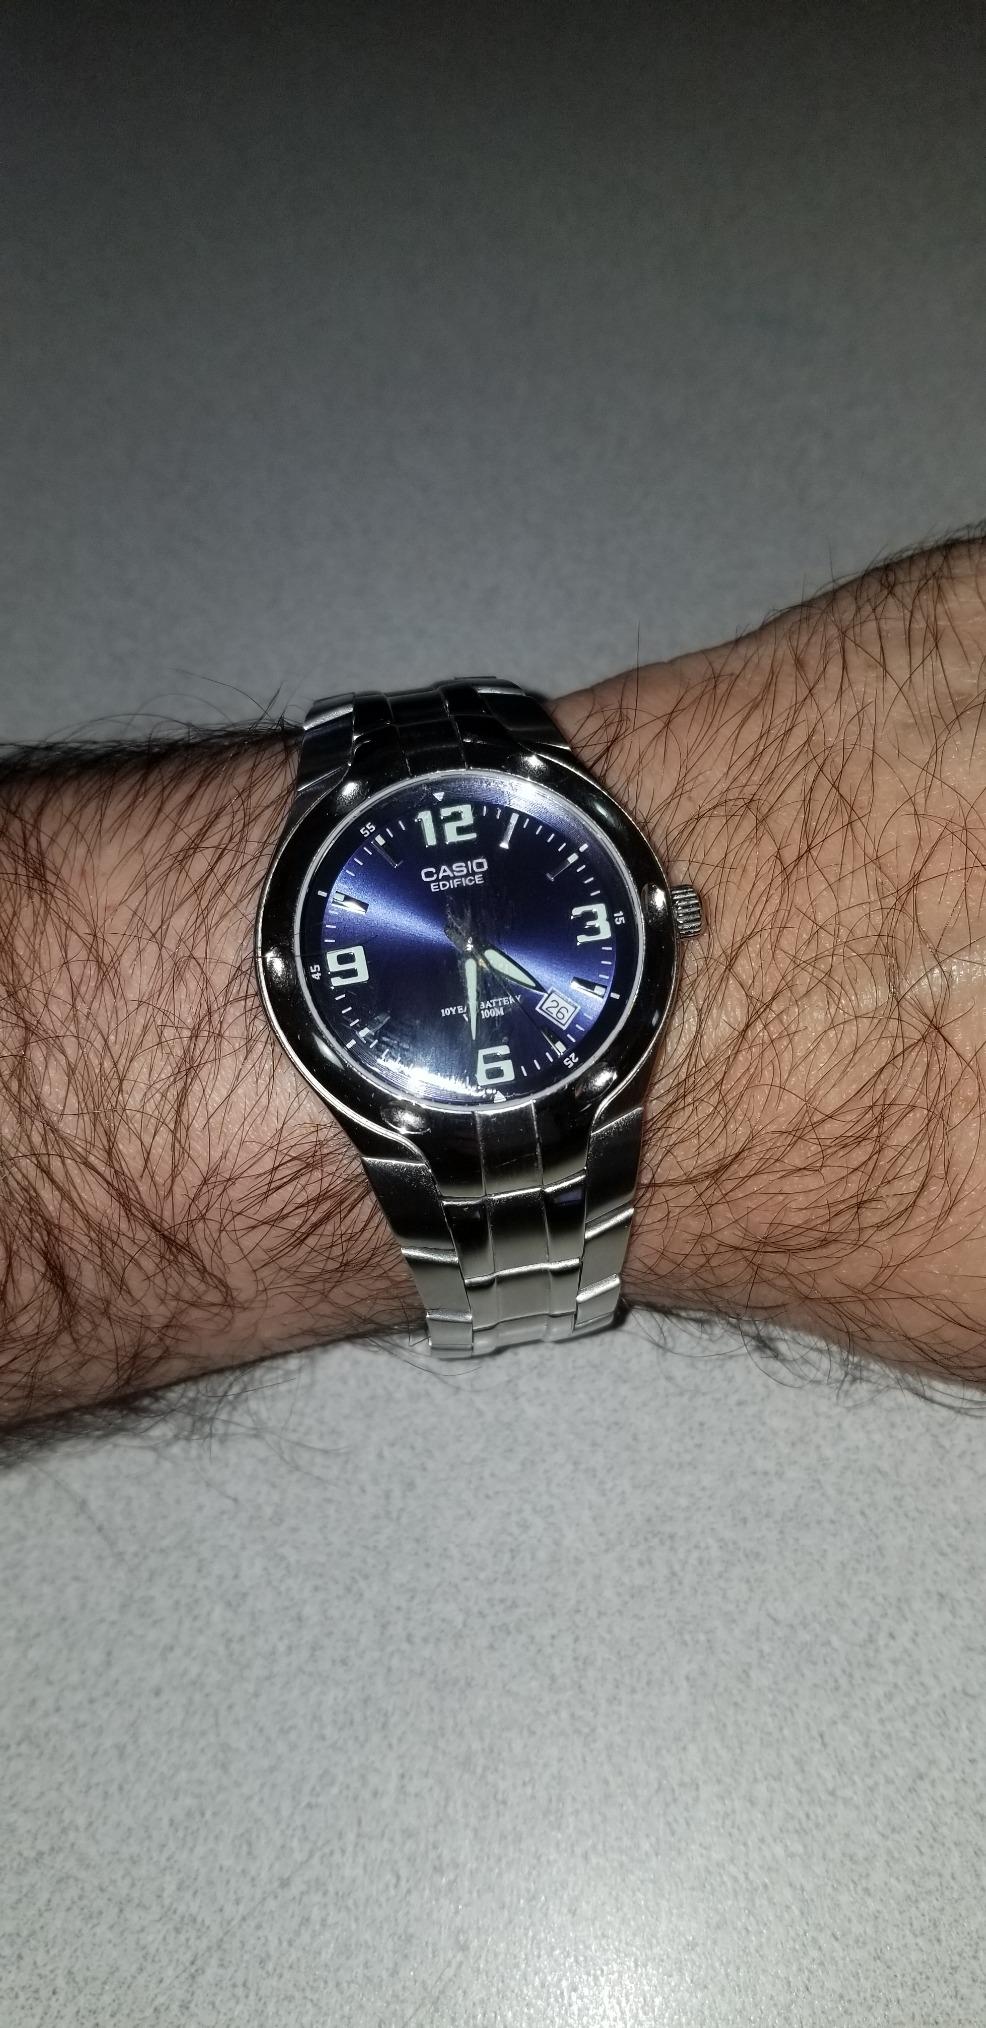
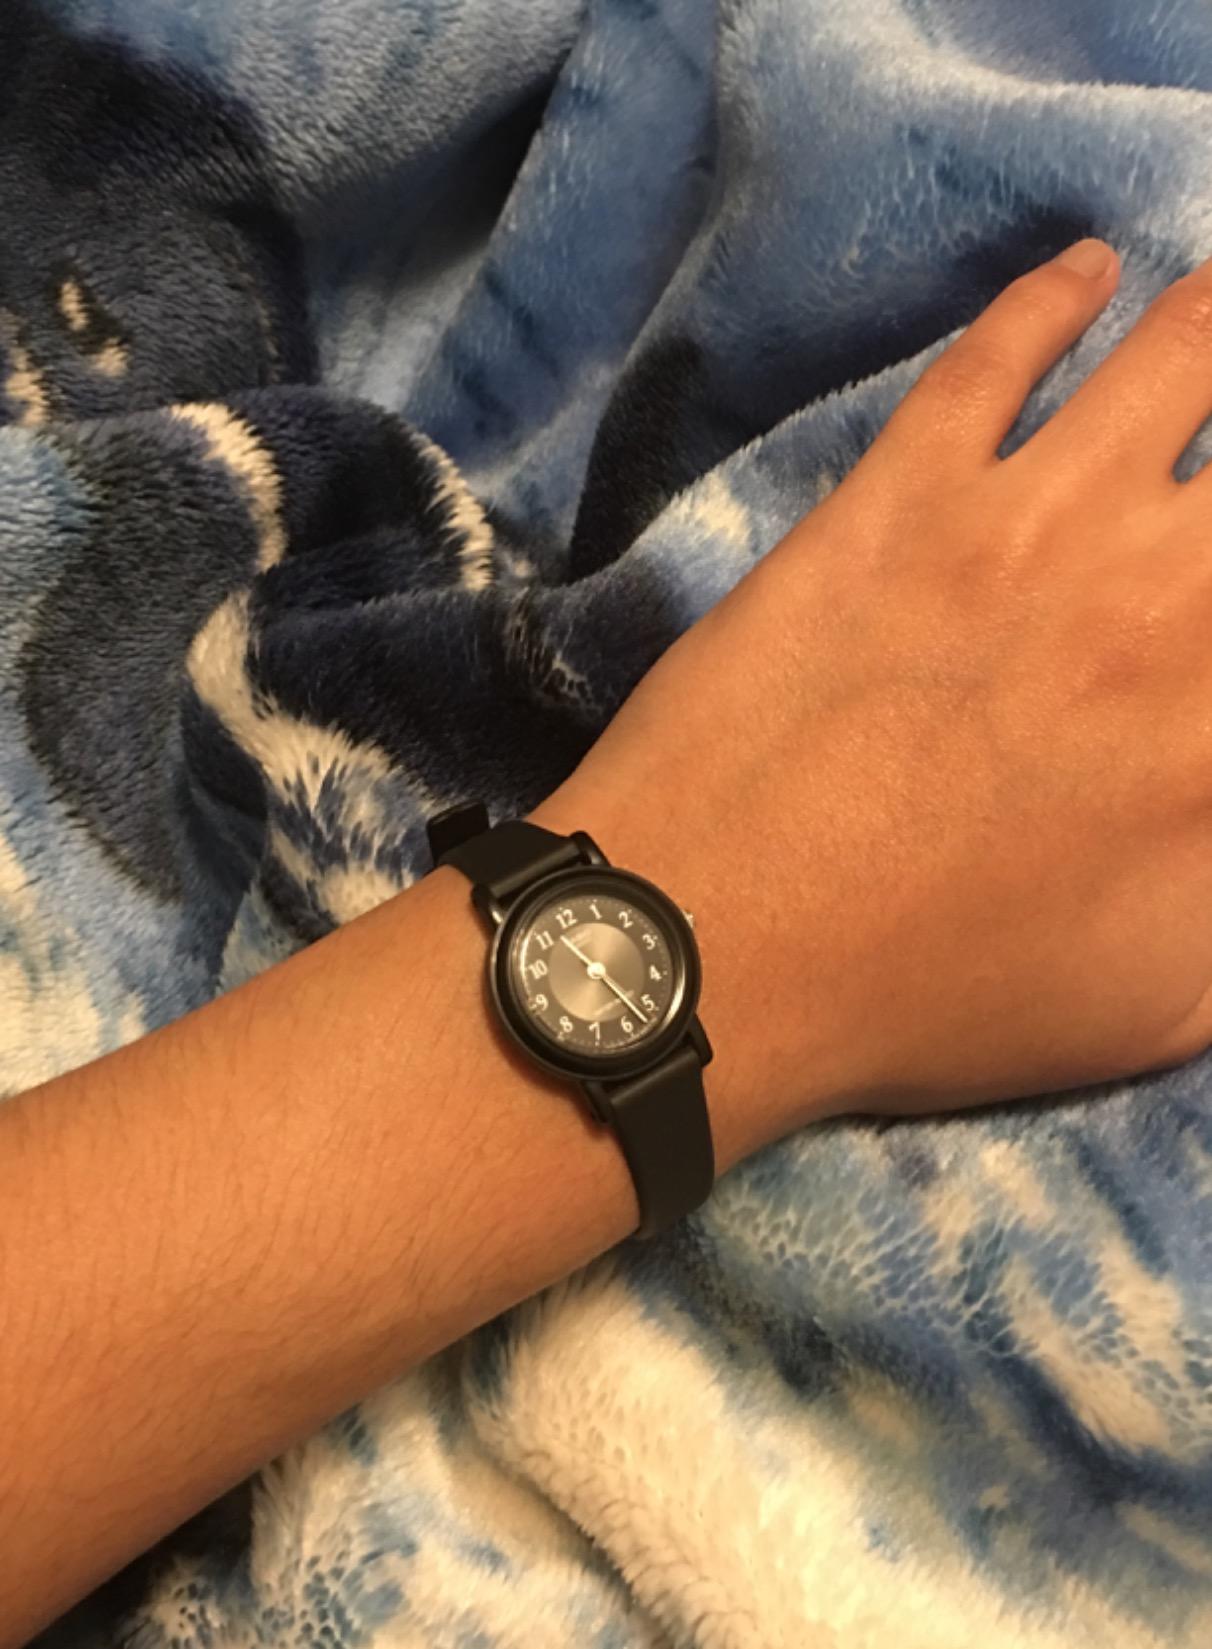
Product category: accessories_watch
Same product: no